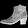
Label: Ankle boot